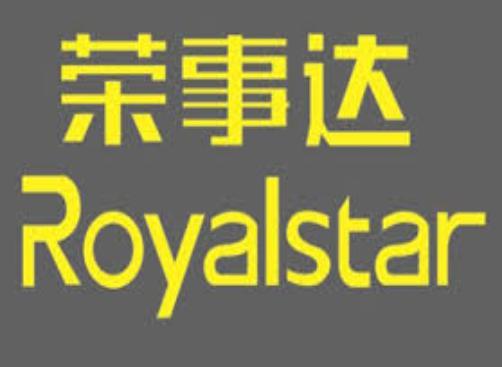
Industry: Necessities